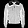
Label: Coat